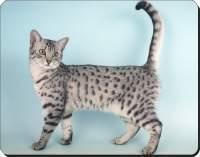
Egyptian Mau